Pali-Aike volcanic field

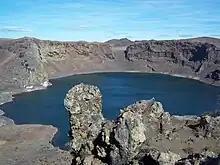
Laguna Azul lake

Maars are depressions in the ground which are encircled by a ring of sediment that rises above the surrounding terrain; they typically form where frozen or liquid water interacts with rising magma and causes explosions. In Pali-Aike there are about 100 of them, with diameters ranging from to about , and they make up the characteristic topography of the volcanic field. The periglacial ground is rich in ice and water, which might explain why there are so many maars in Pali-Aike. Notable among these lakes is Laguna Azul, a crater lake which is located within a pyroclastic ring at the side of a scoria cone. This maar formed during three stages in three separate craters and is also the source of a lava flow. Potrok Aike in comparison is much larger (crater diameter of ); its rim is barely recognizable and appears to be more akin to a maar. Laguna Timone is surrounded by a wide tuff ring and is among the largest maars in the Pali-Aike volcanic field, although the lake covers only part of the maar depression. Additional maars in the southwestern part of the field are the so-called "West Maar" and "East Maar", which contain the lakes Laguna Salsa and Laguna del Ruido respectively, Bismarck, Carlota, Los Flamencos and Laguna Salida/Laguna Ana. Apart from maars, there are ephemeral lakes.